Sky position (RA, Dec in degrees): 245.06, 6.666
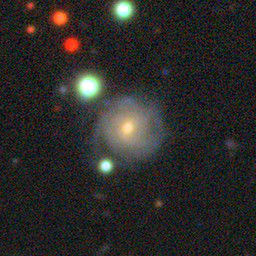
Galaxy morphology: Unbarred Tight Spiral Galaxies